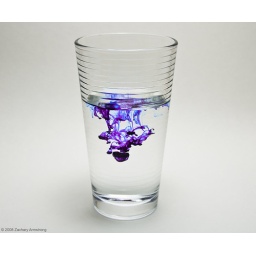
The color is modified in this photo. The original dye color is blue, as can be seen in the blue water photos